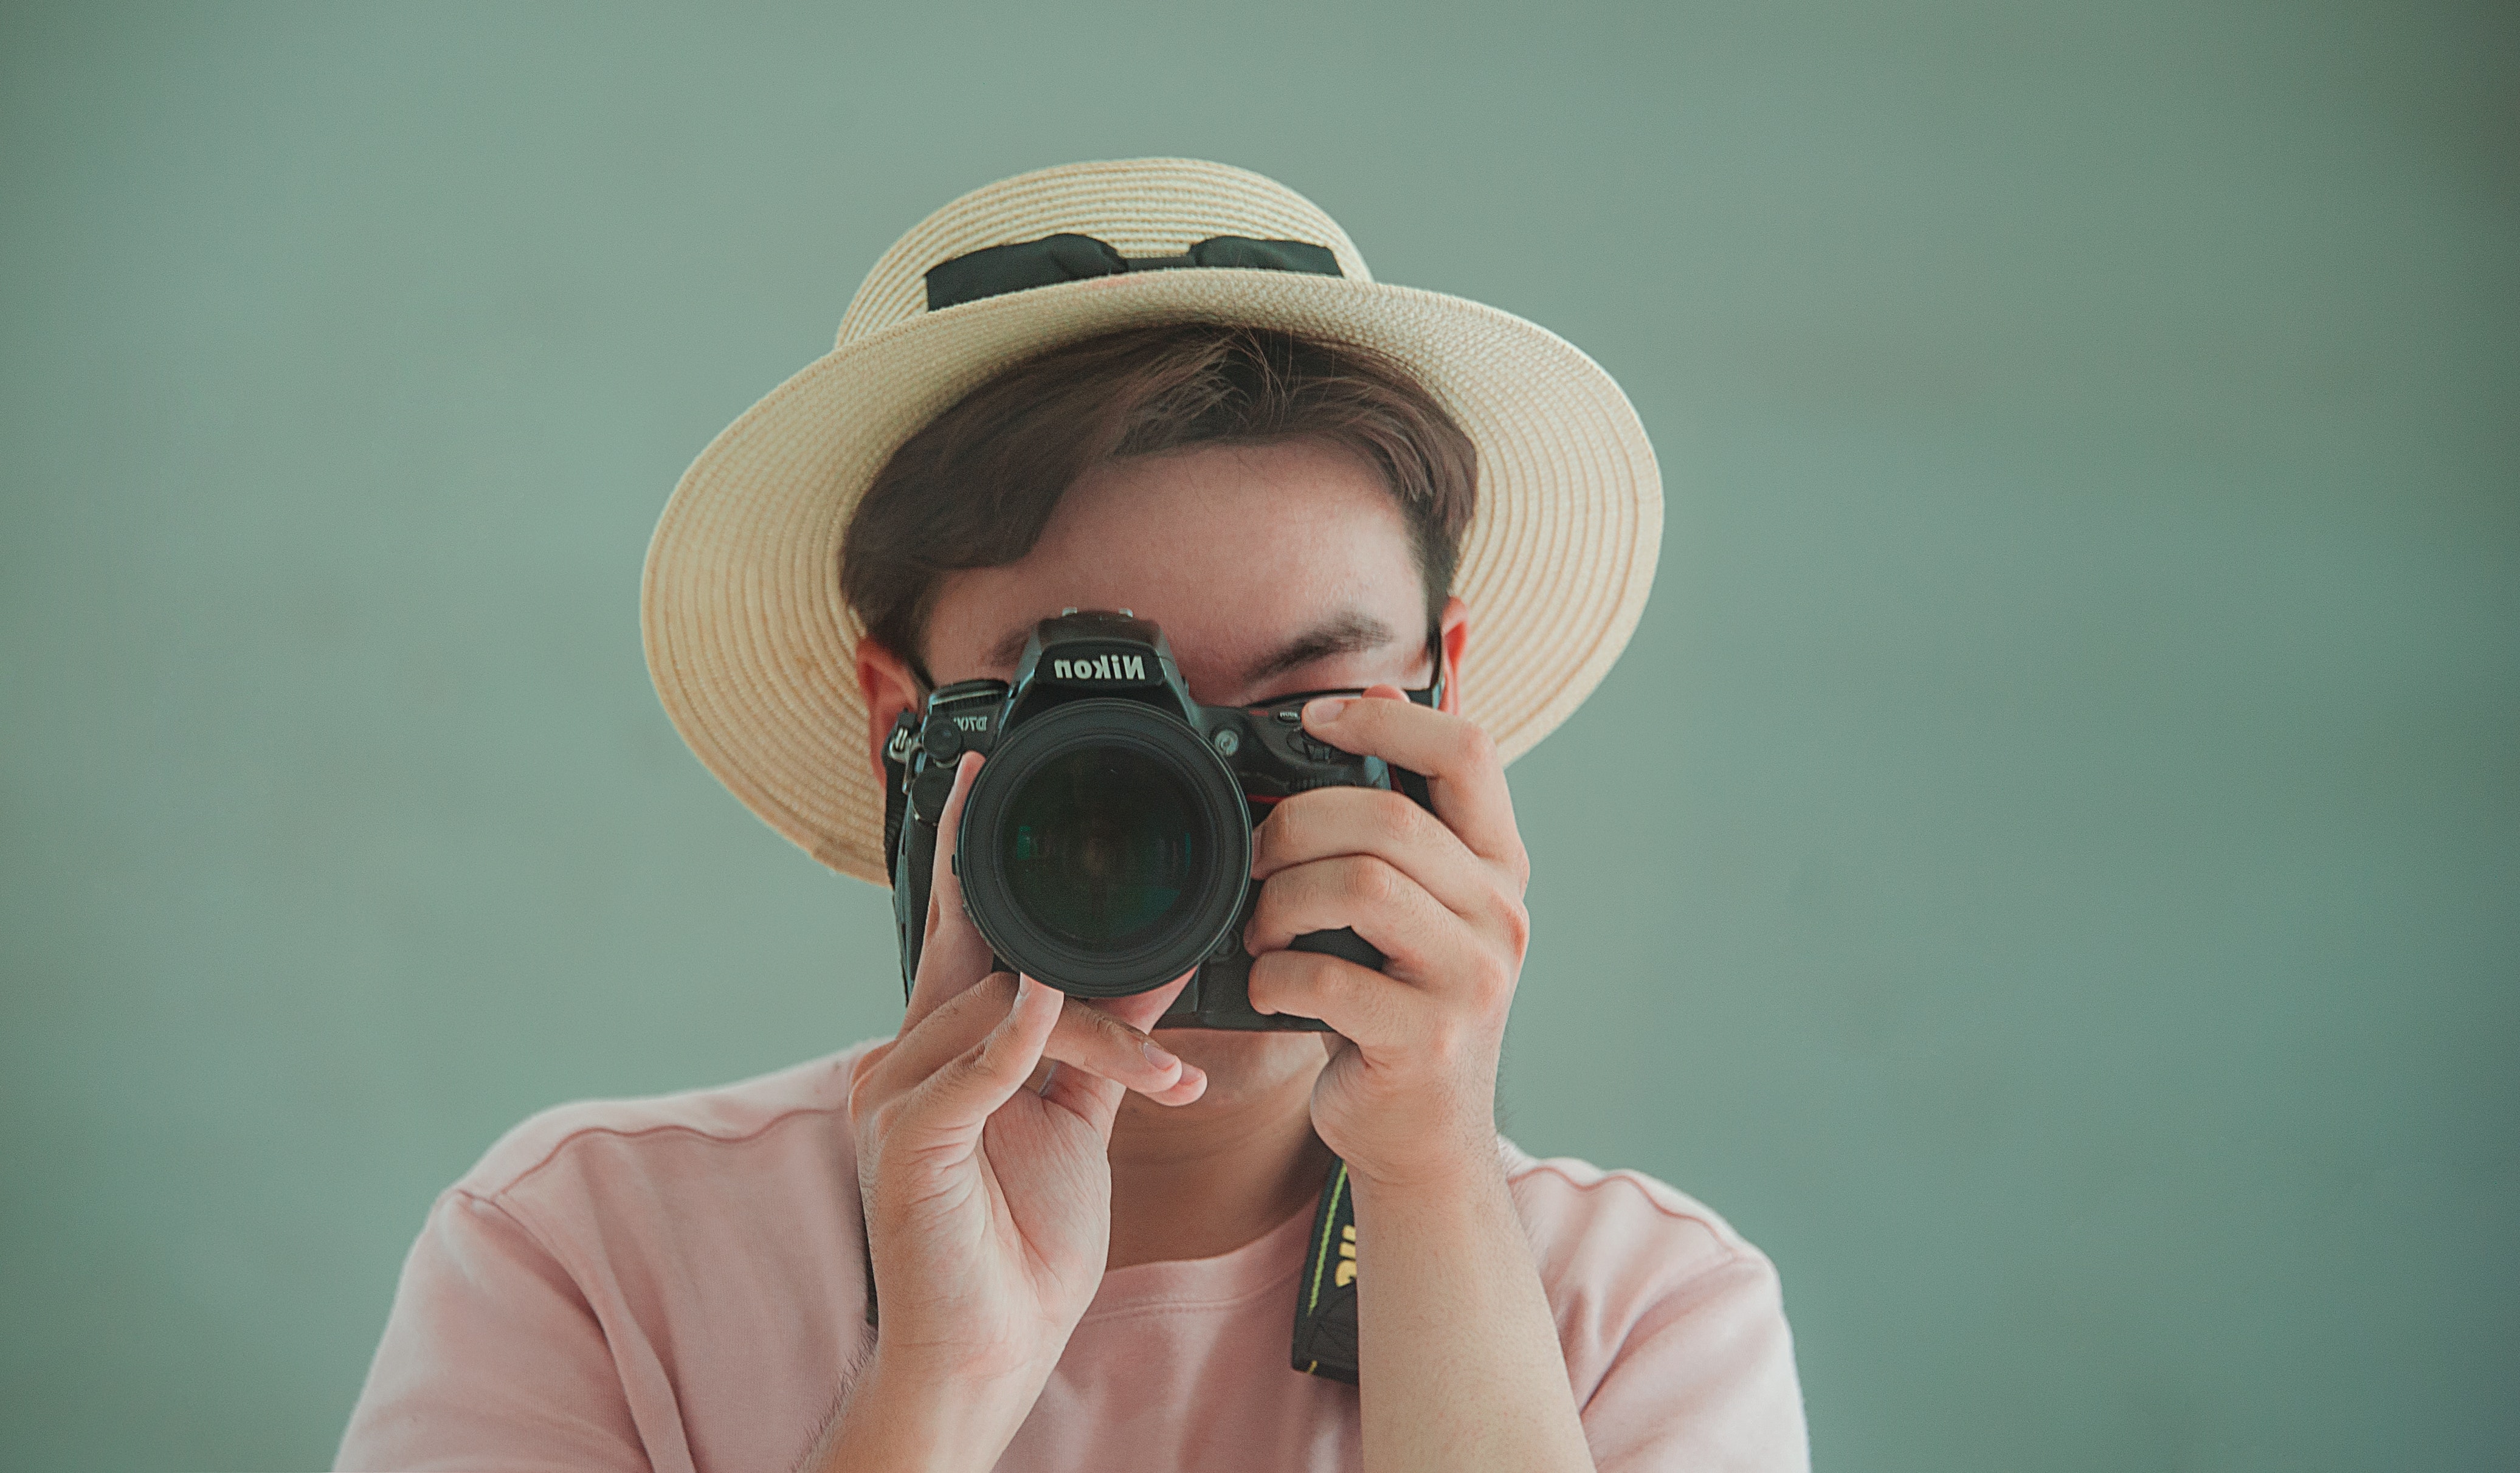
skin, eyewear, camera, photography, cool, cameras optics, sun hat, headgear, photographer, hat, hand, selfie, glasses, stock photography, single lens reflex camera, reflex camera, camera accessory, fashion accessory, sunglasses, digital camera, portrait